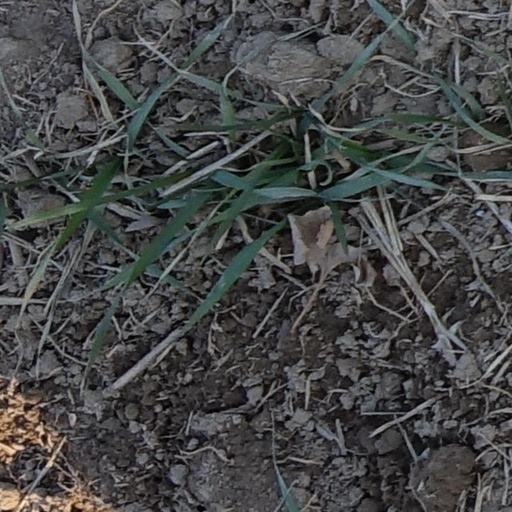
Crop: wheat